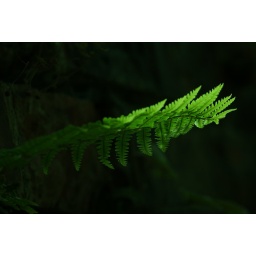
fern in the wall